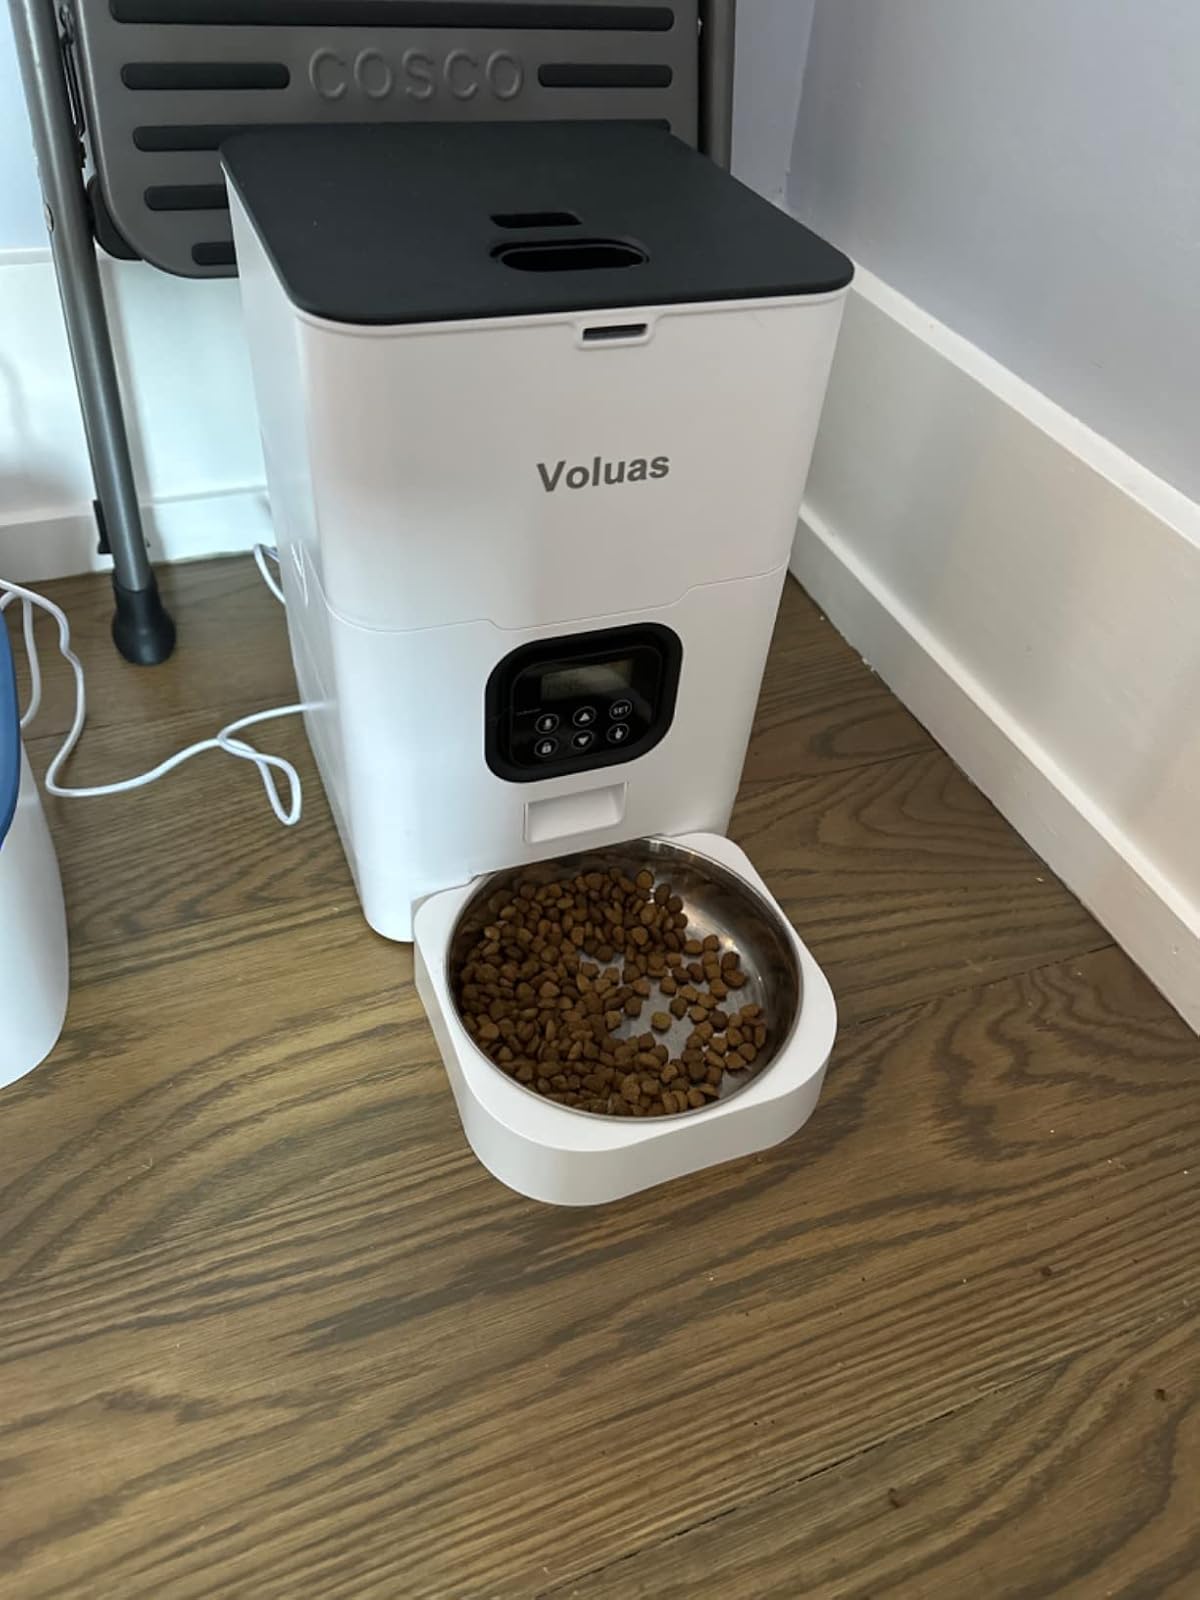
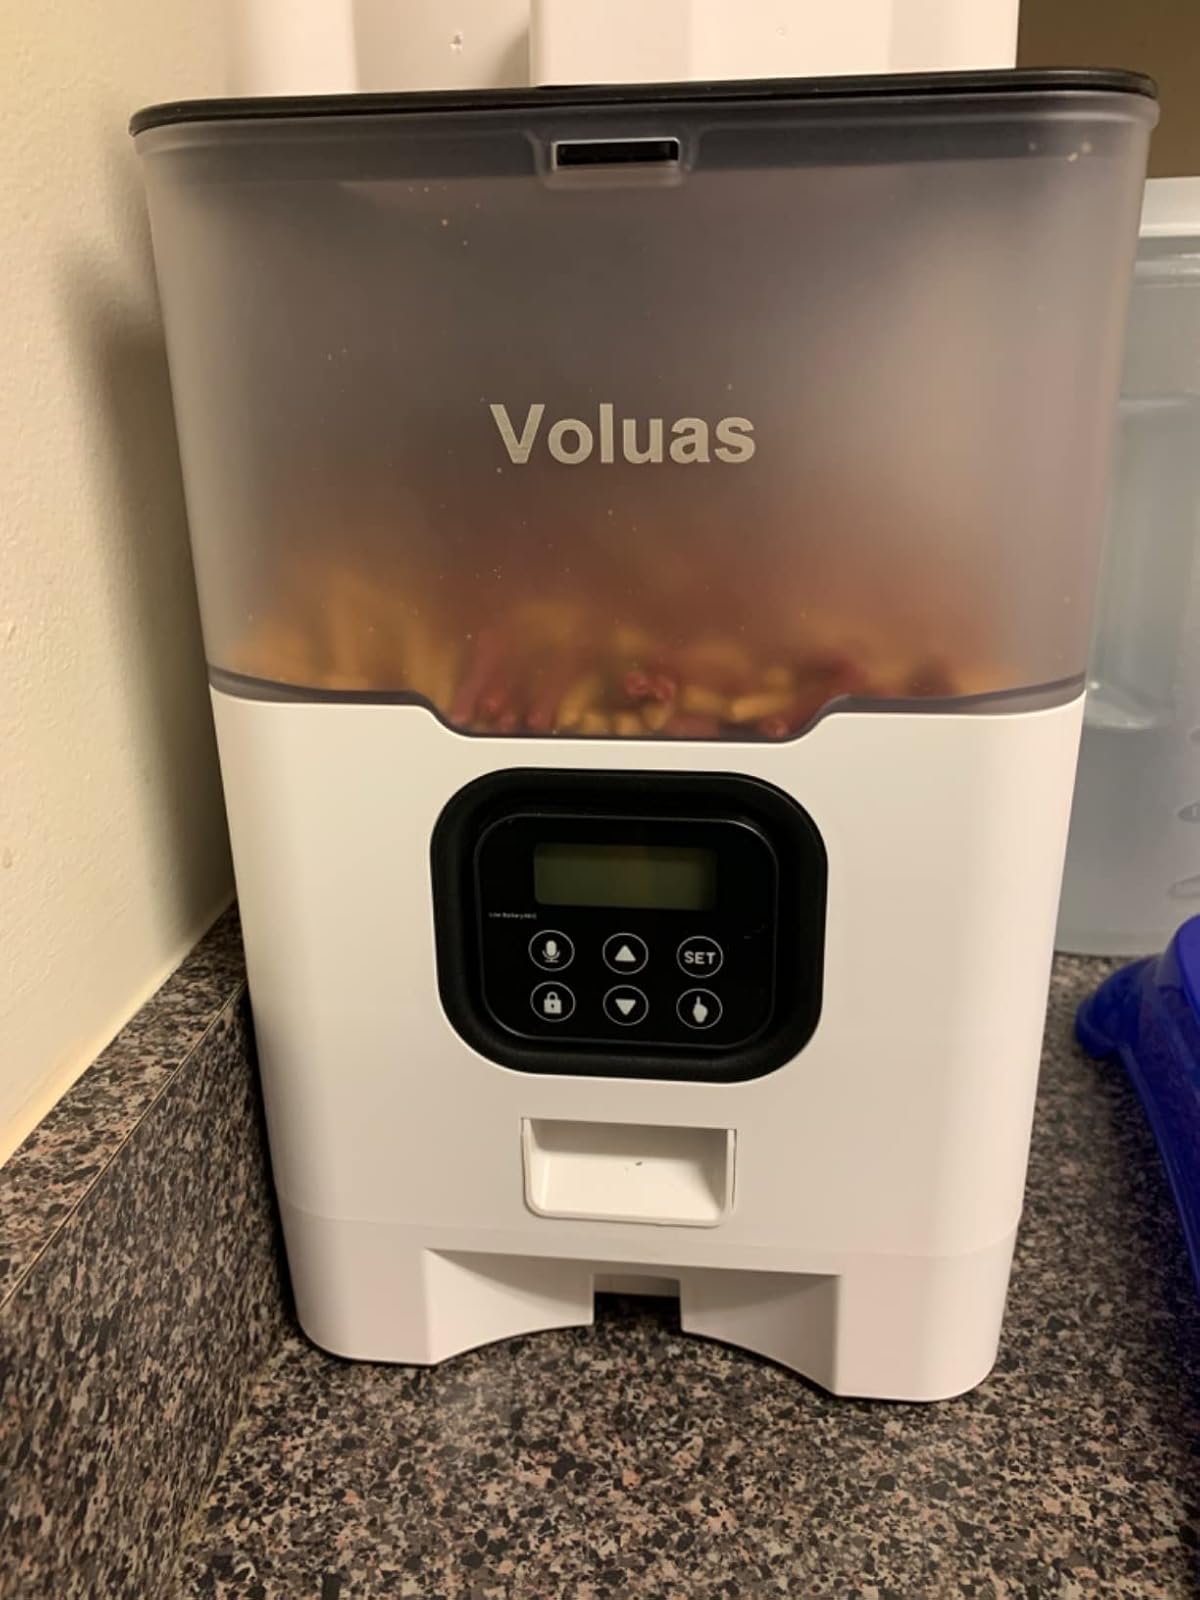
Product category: items_feeder
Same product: no